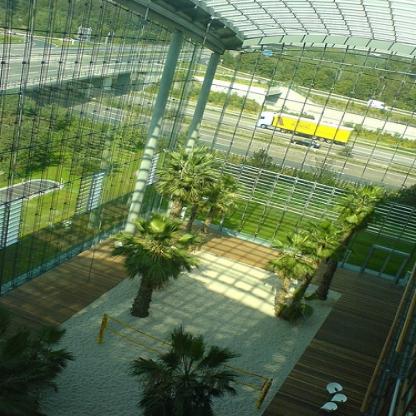
Scene: Indoor